Henry Benton Sayler

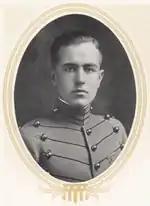
At West Point in 1915

Henry Benton Sayler was born on November 4, 1893, in Huntington, Indiana. He attended the Braden's Preparatory School in Highland Falls, New York and subsequently was appointed at United States Military Academy at West Point, New York in 1911. Sayler graduated four years later as a part of "the class the stars fell on" (because 59 members of this class became general officers). For example: Dwight D. Eisenhower, Omar N. Bradley, James Van Fleet, Henry Aurand, Stafford LeRoy Irwin, John W. Leonard or others. He was commissioned a second lieutenant in Coast Artillery Corps on June 12, 1915.